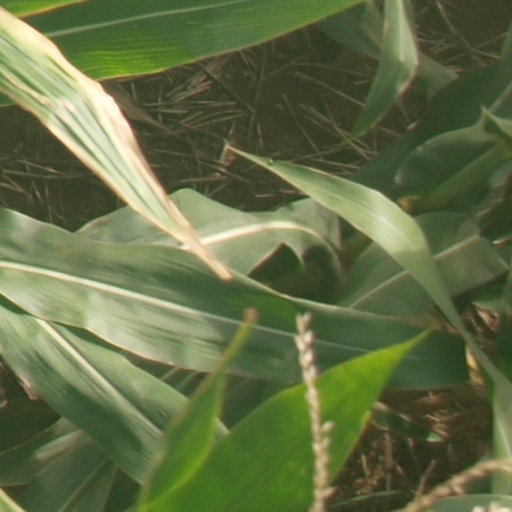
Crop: maize; corn